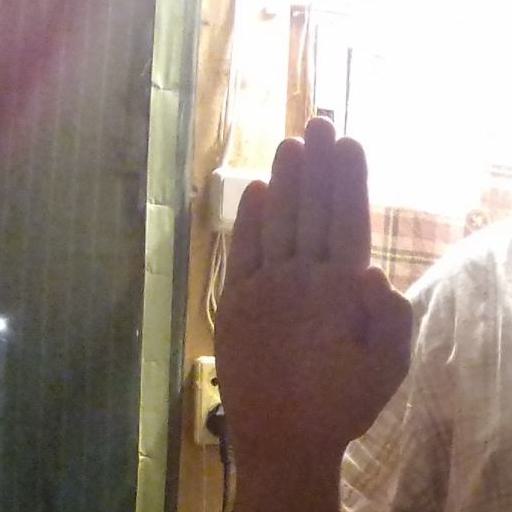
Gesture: stop